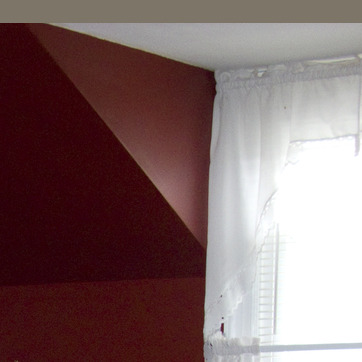
Material: painted